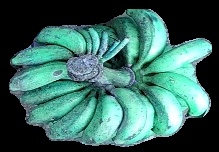
Variety: rasbale
Grade: grade3